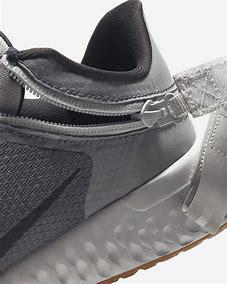
Brand: Nike
Model: Revolution 5 Flyease